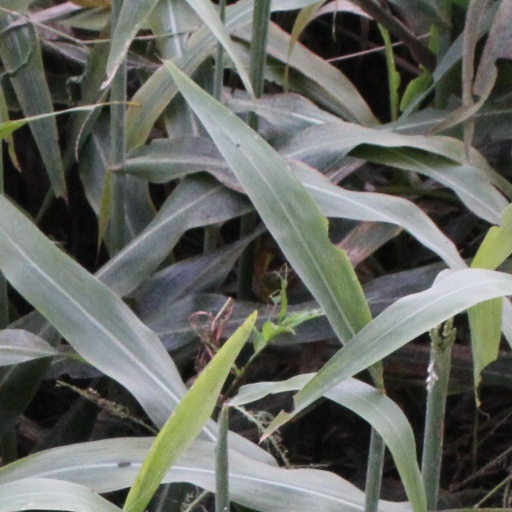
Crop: sorghum